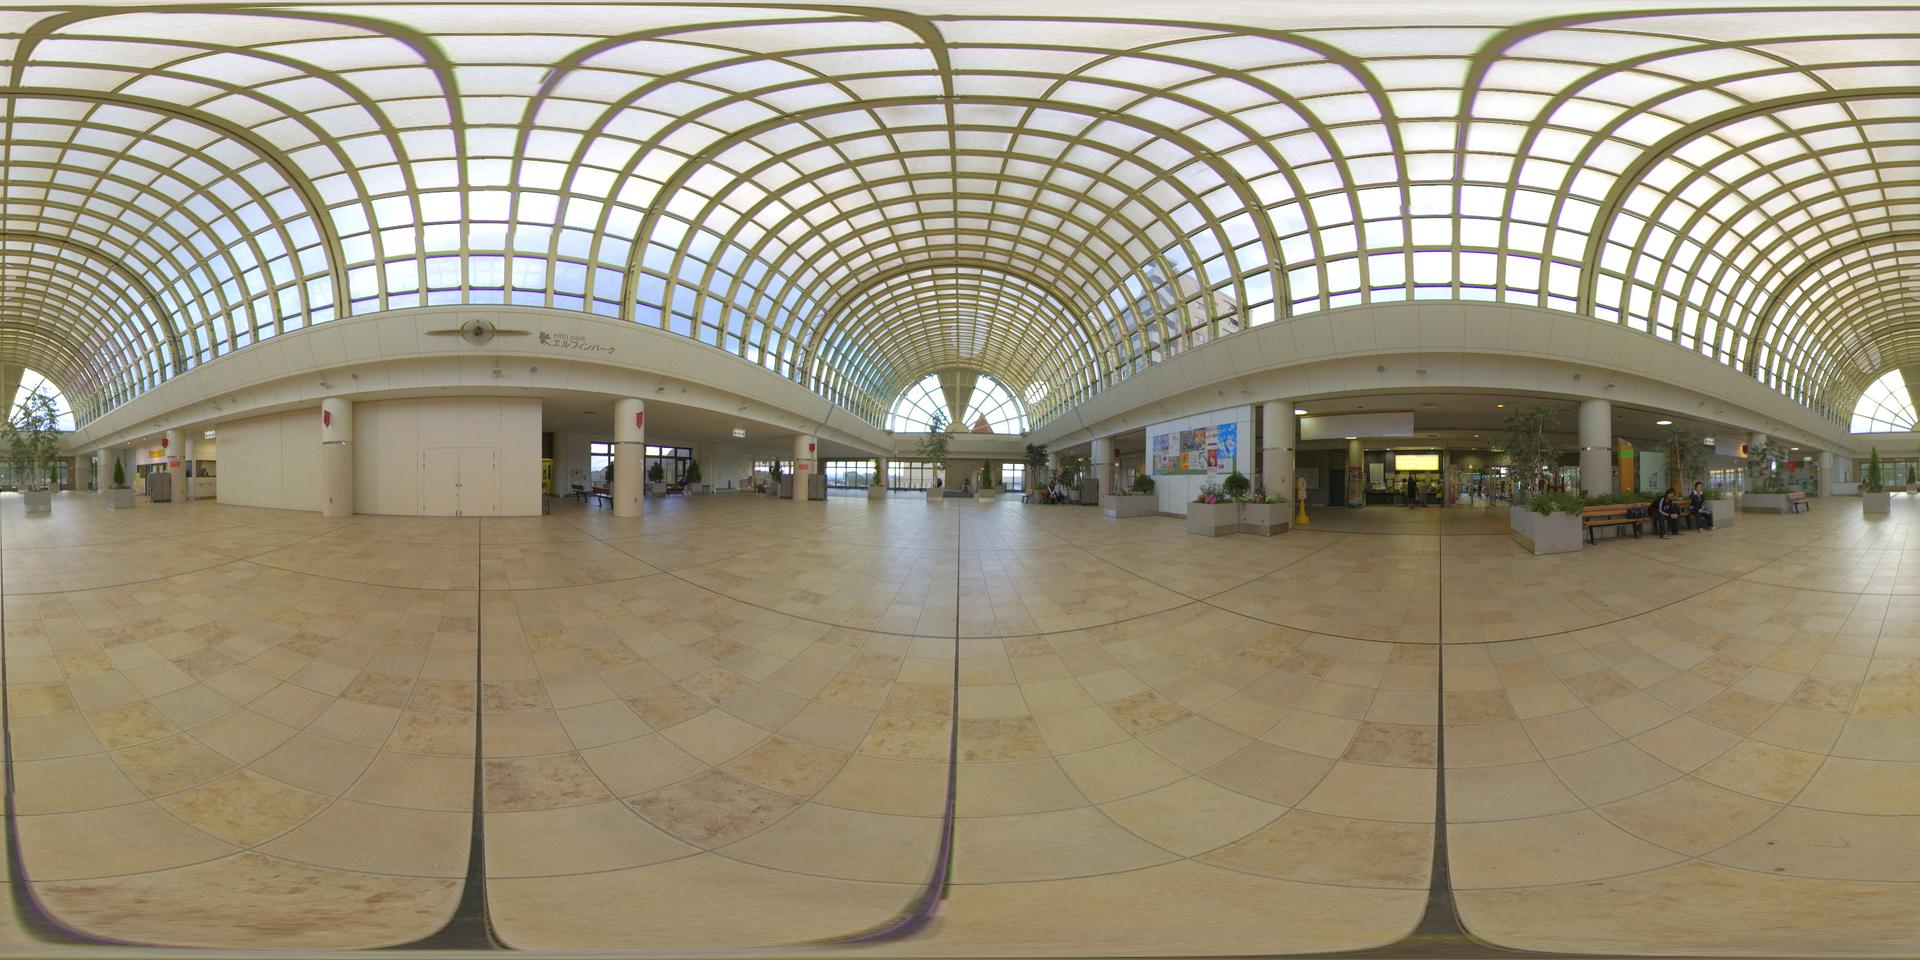
Referred object: the person next to the dark suitcase

Referred object: turn right to find the benches with people sitting on them

Referred object: the bench opposite the central entrance doors